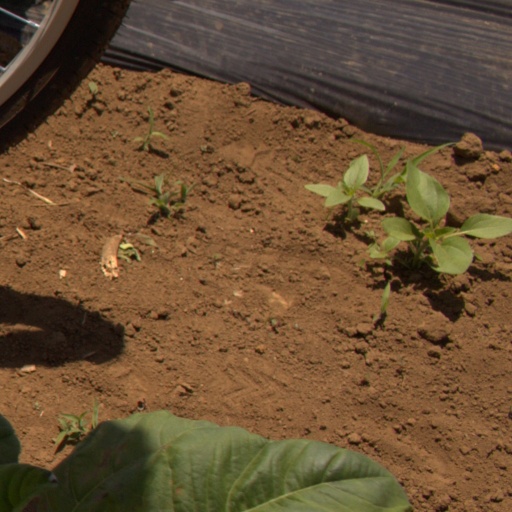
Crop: Jerusalem artichoke